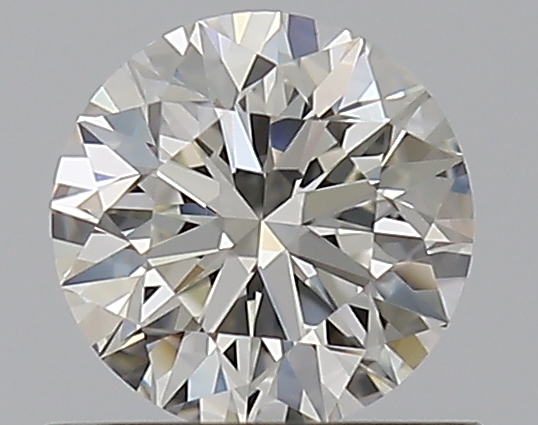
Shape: round
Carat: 0.56
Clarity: VVS2
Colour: I
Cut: EX
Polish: EX
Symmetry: EX
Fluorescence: N
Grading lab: GIA
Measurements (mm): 5.23 x 5.26 x 3.29